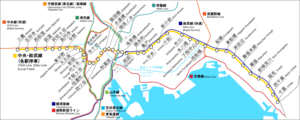
La ligne Chūō-Sōbu est une ligne ferroviaire du réseau JR East dans la région de Tokyo et Chiba, au Japon. Cette ligne relie les gares de Mitaka et Chiba. Elle suit en grande partie le tracé des lignes Chūō et Sōbu.